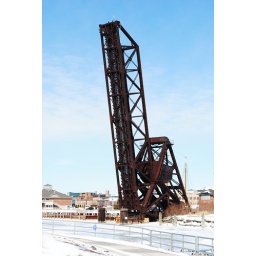
train bridge that used to go over the Black River in Port Huron.